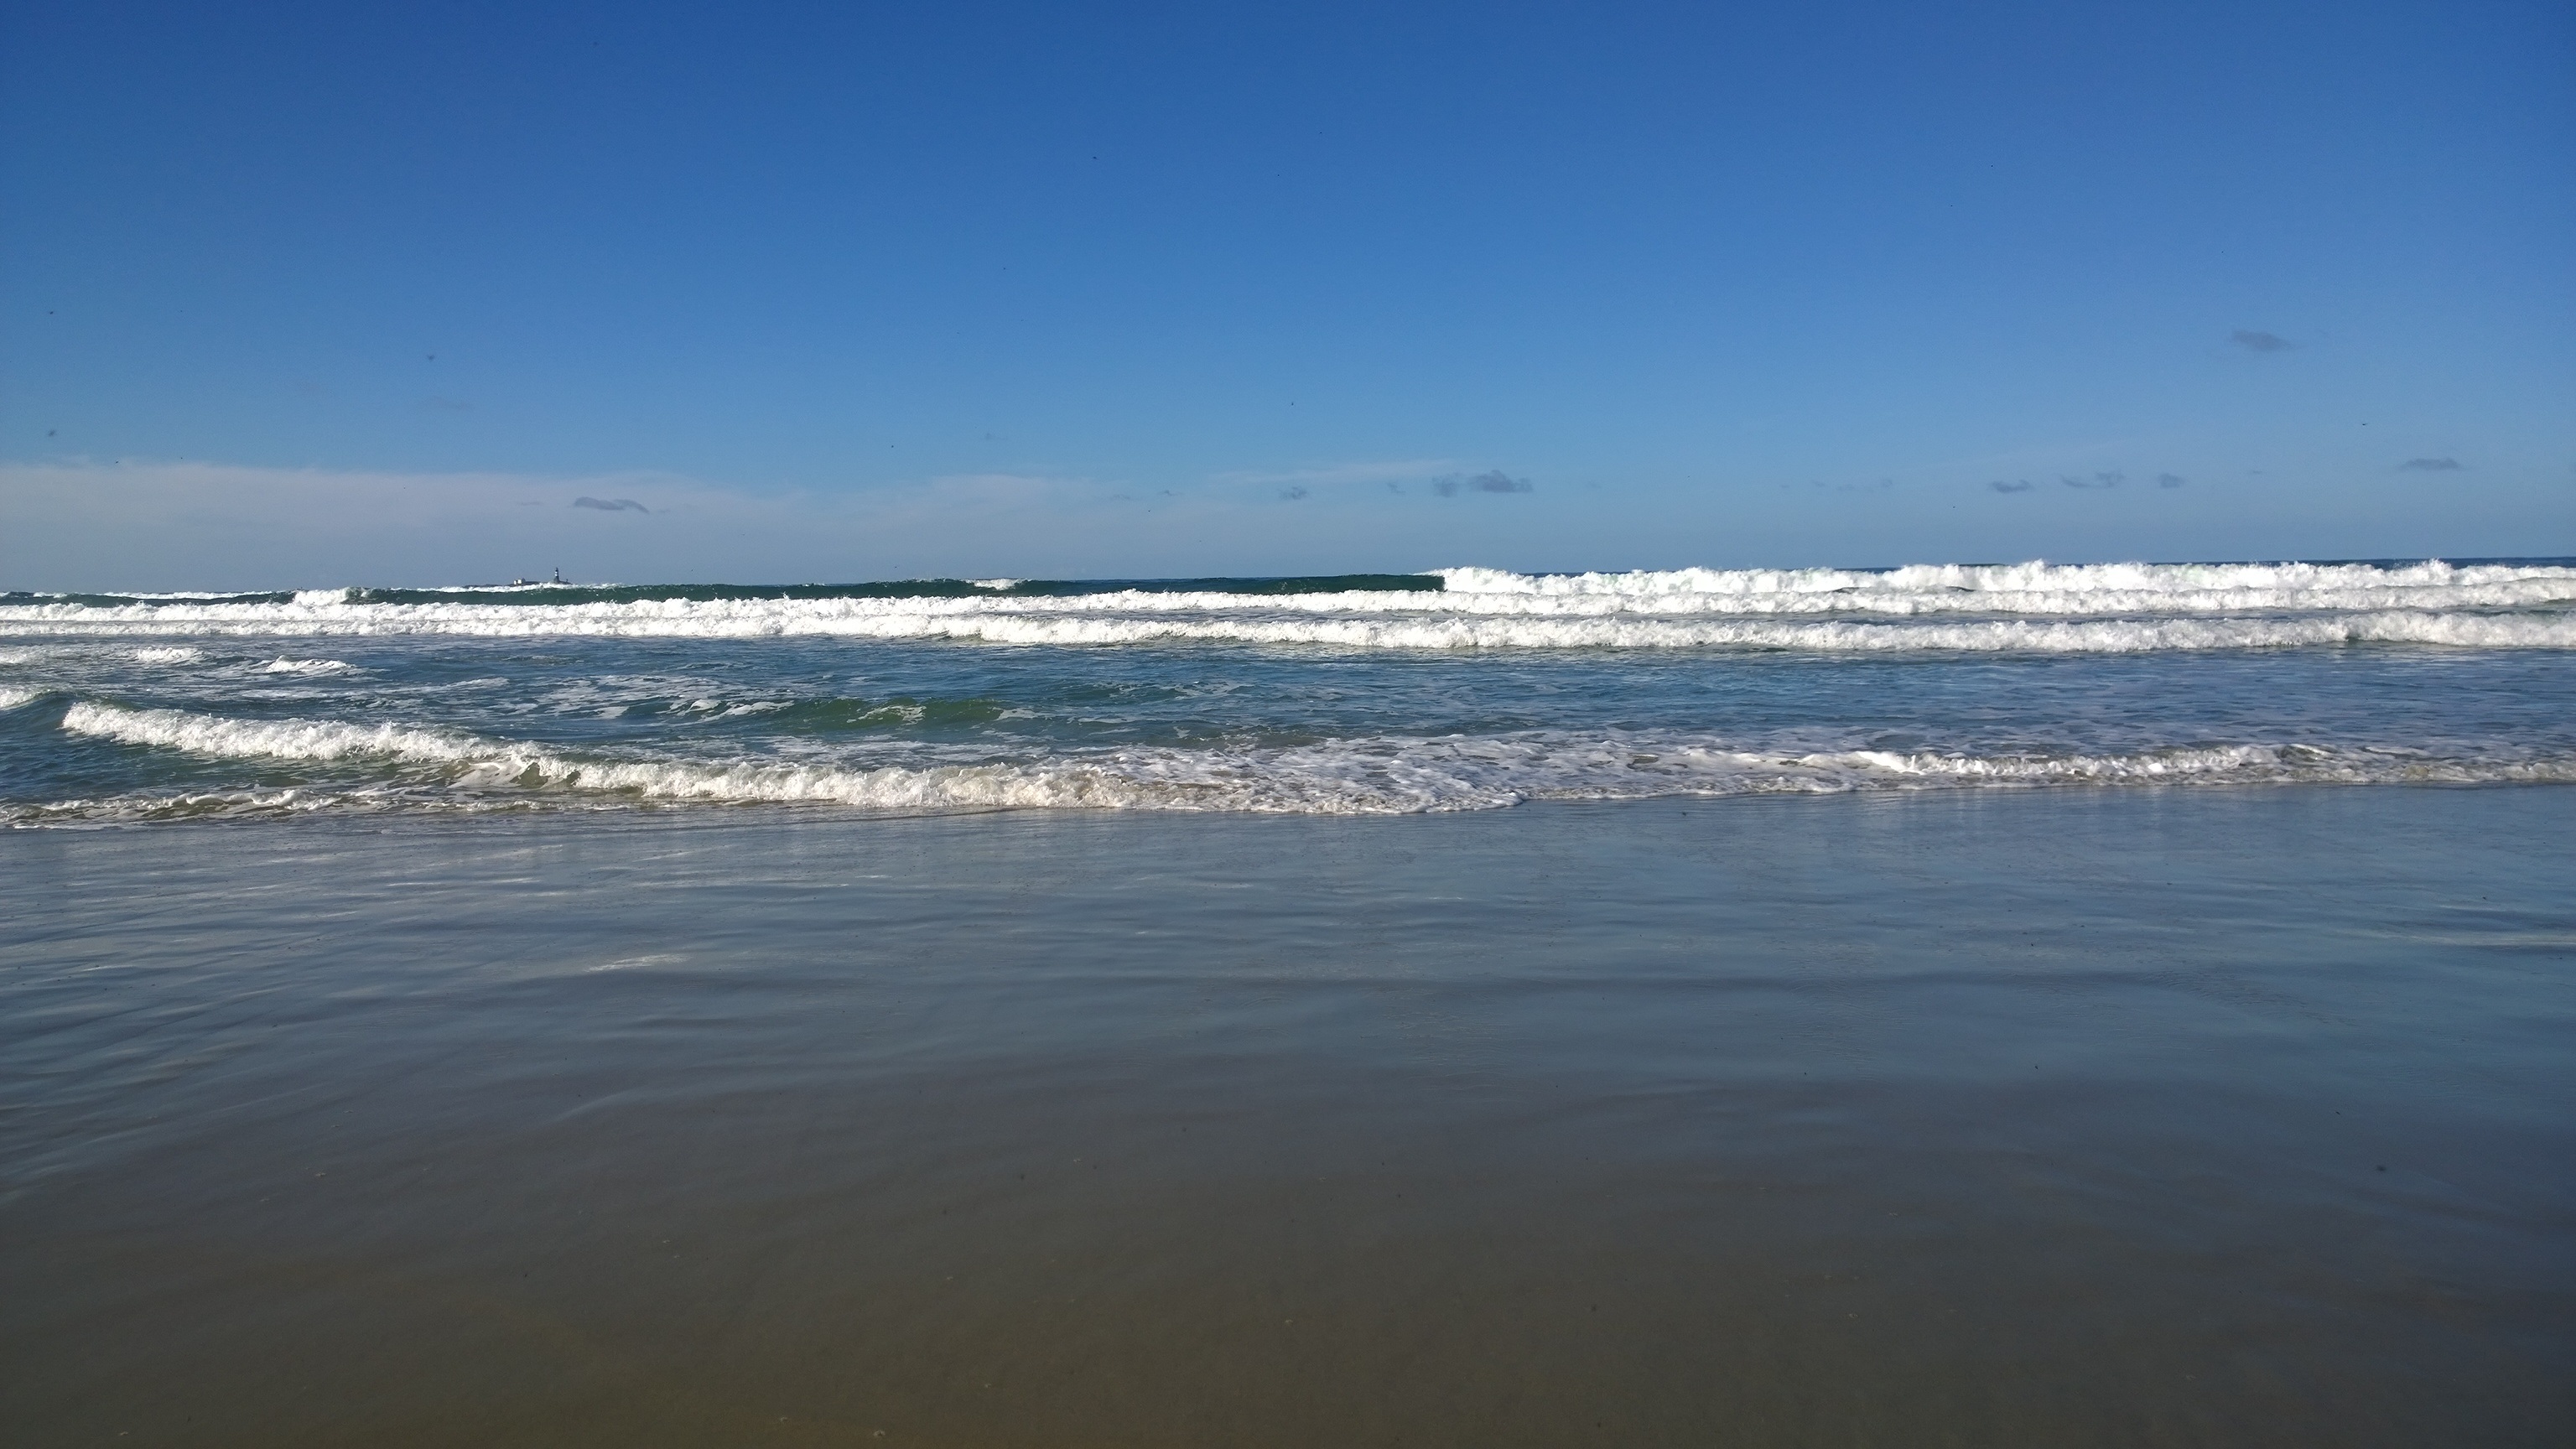
beach, sea, coast, sand, ocean, horizon, shore, wave, bay, body of water, waves, mudflat, wind wave